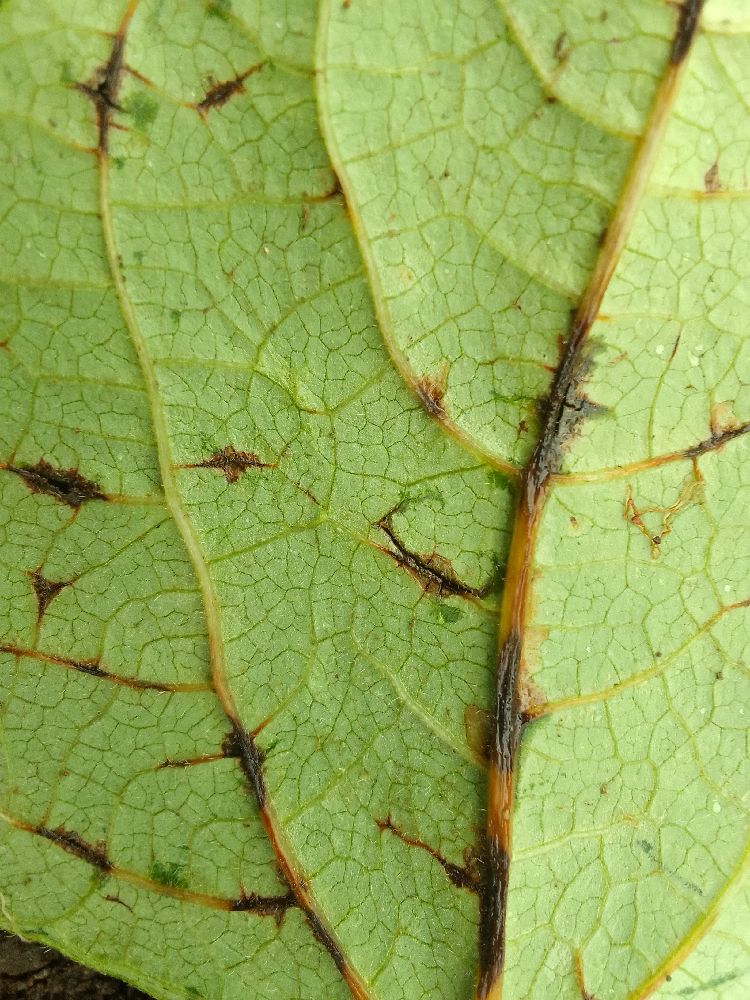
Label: anthracnose